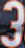
Number: 3